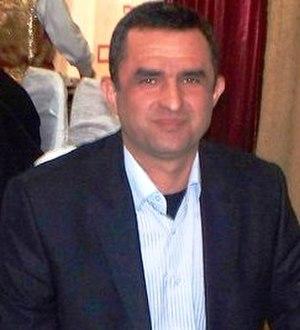
Tarlan Ahmadov, né le 17 novembre 1971 à Bakou en Azerbaïdjan, est un footballeur international azerbaïdjanais, devenu entraîneur à l'issue de sa carrière, qui évoluait au poste de défenseur.